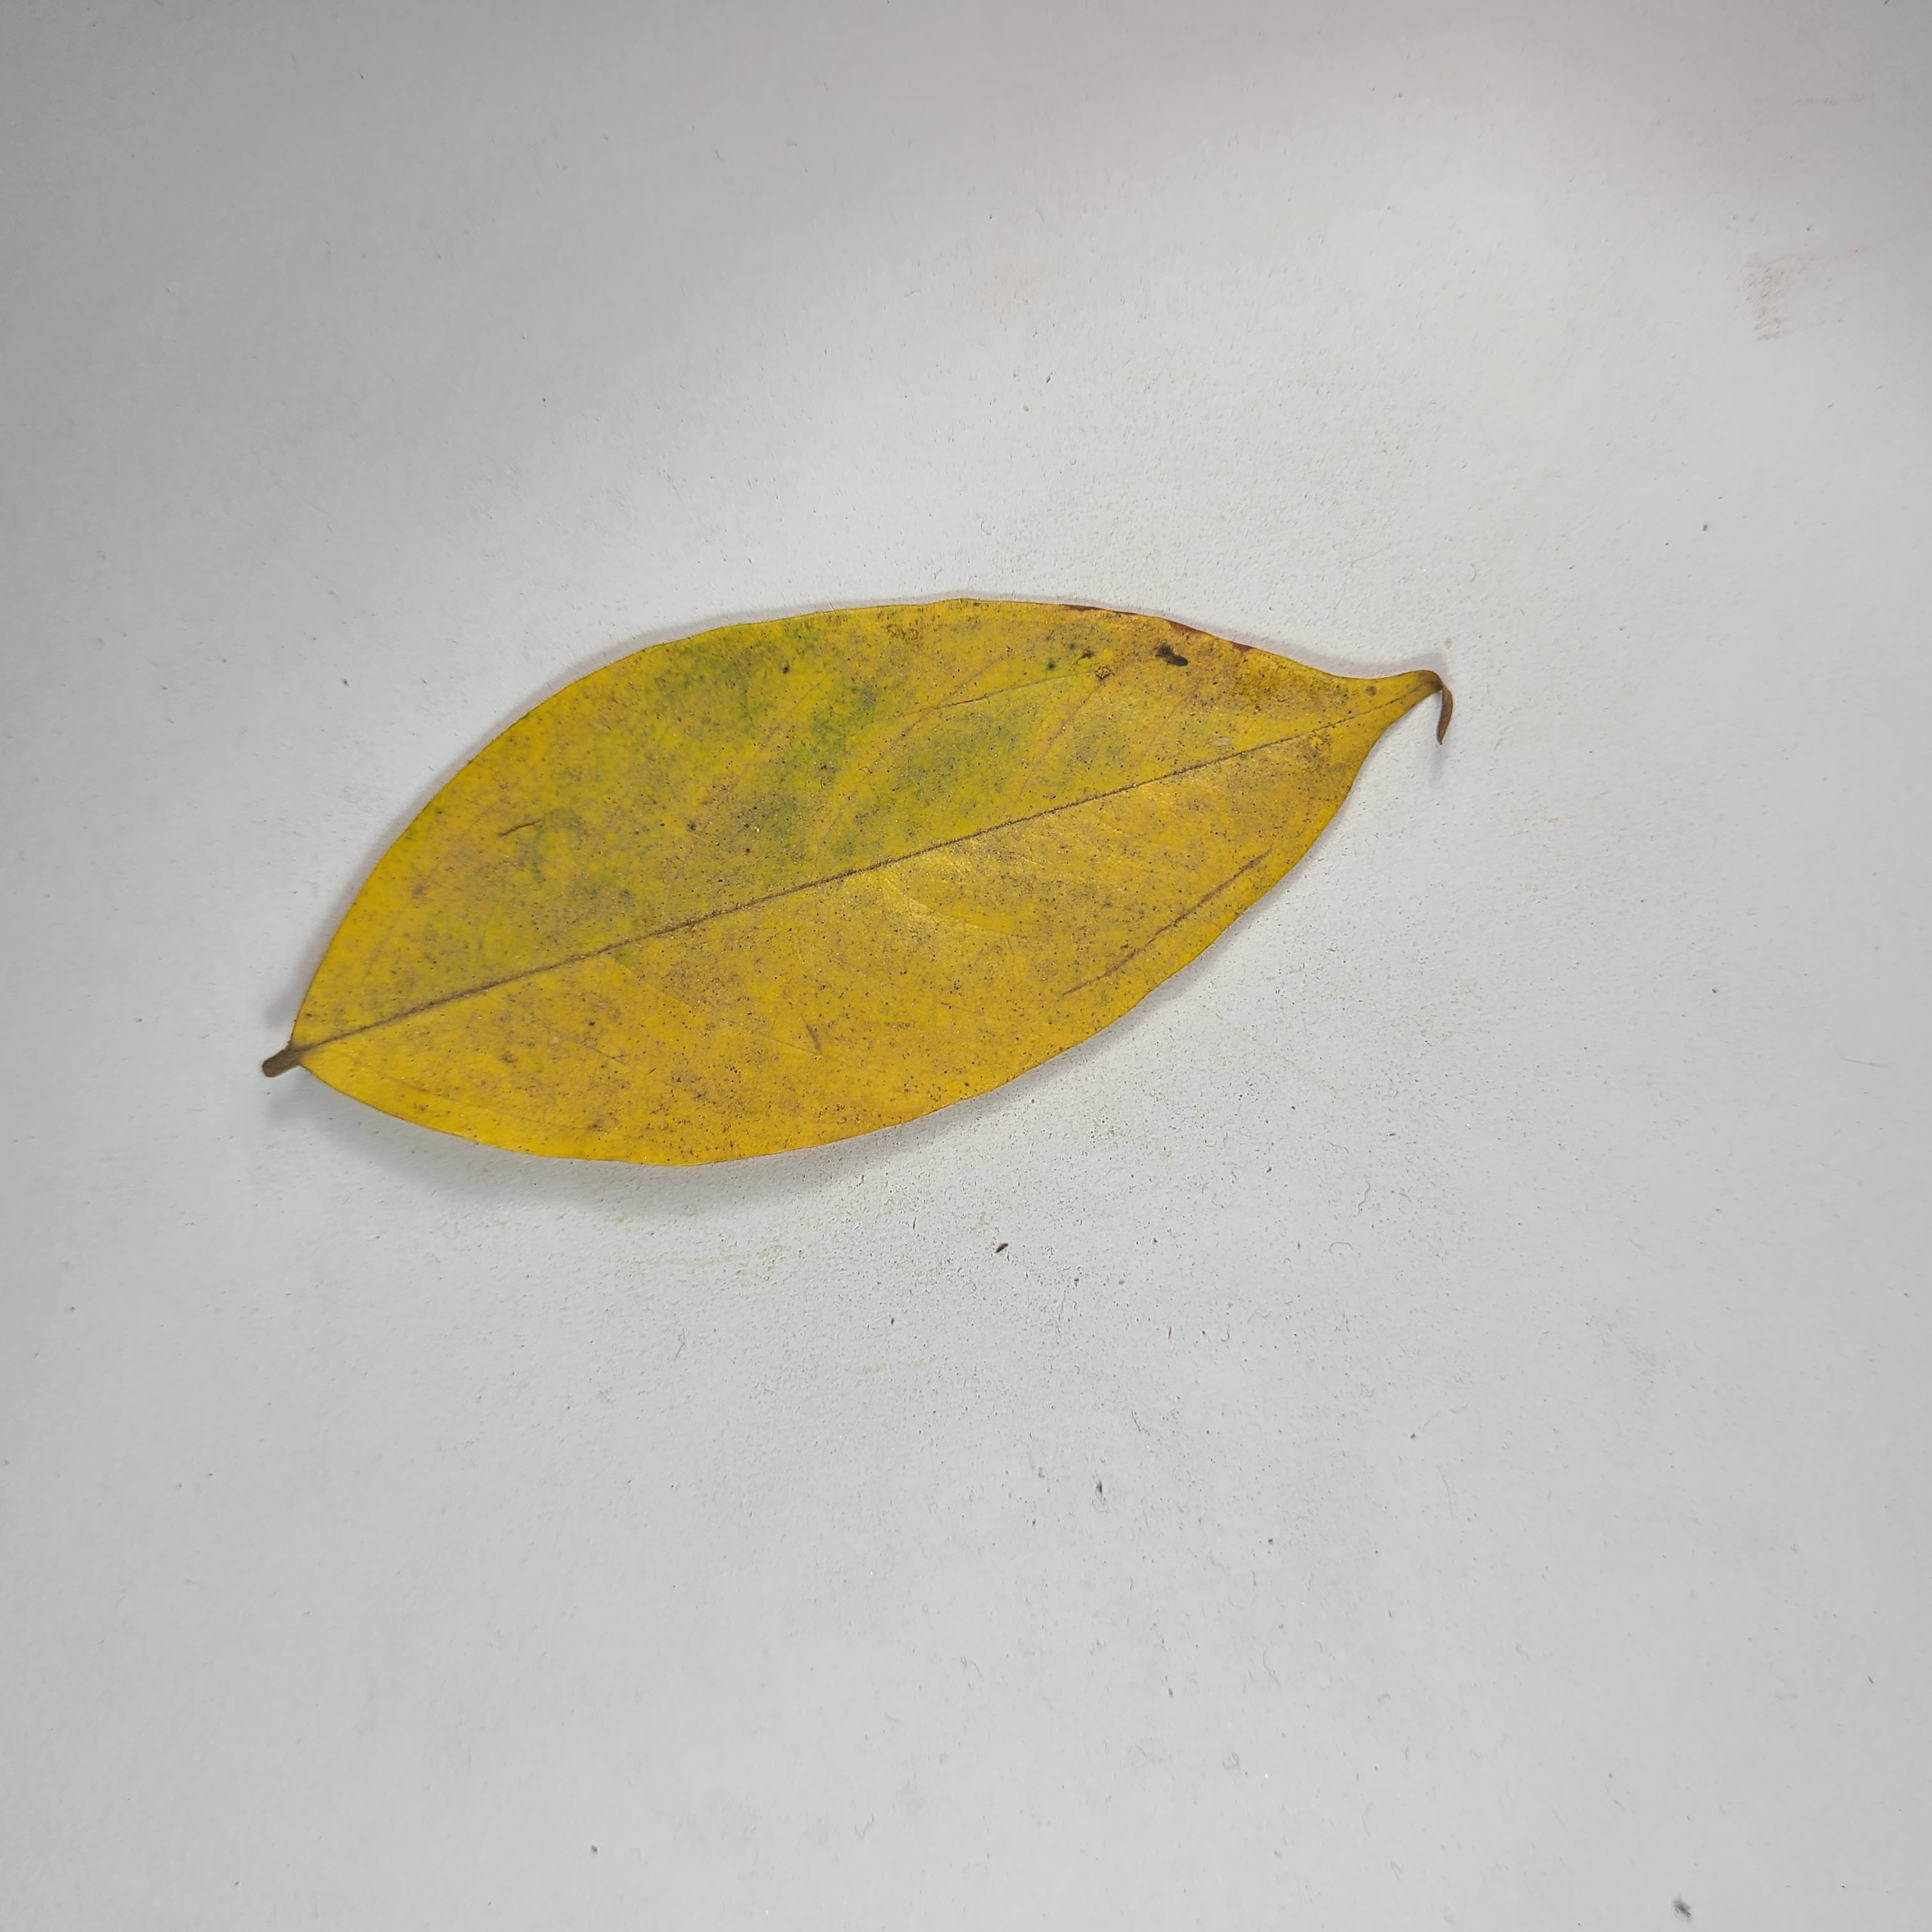
Label: Yellow Leaves